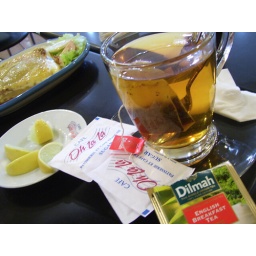
Its been raining all day in Bandung, a cup of hot lemon tea hits the spot.